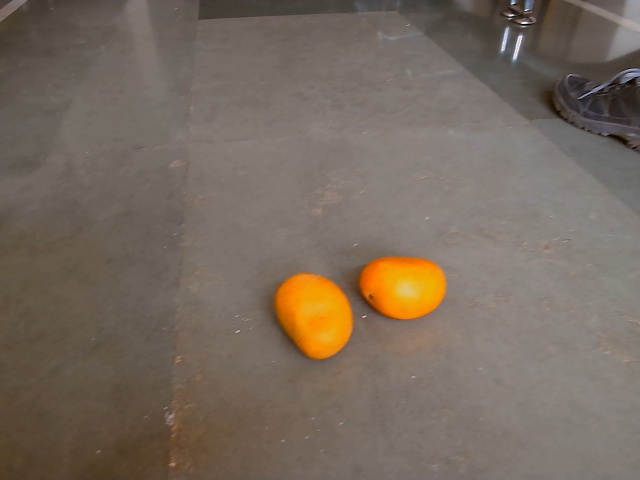
Label: Ripe_Mango